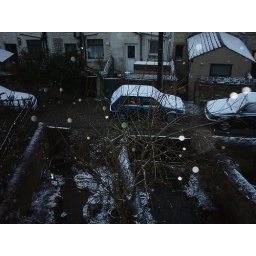
Check out the snowflakes!Also, check out the broken washing basket that will be sitting in our garden for the next six months